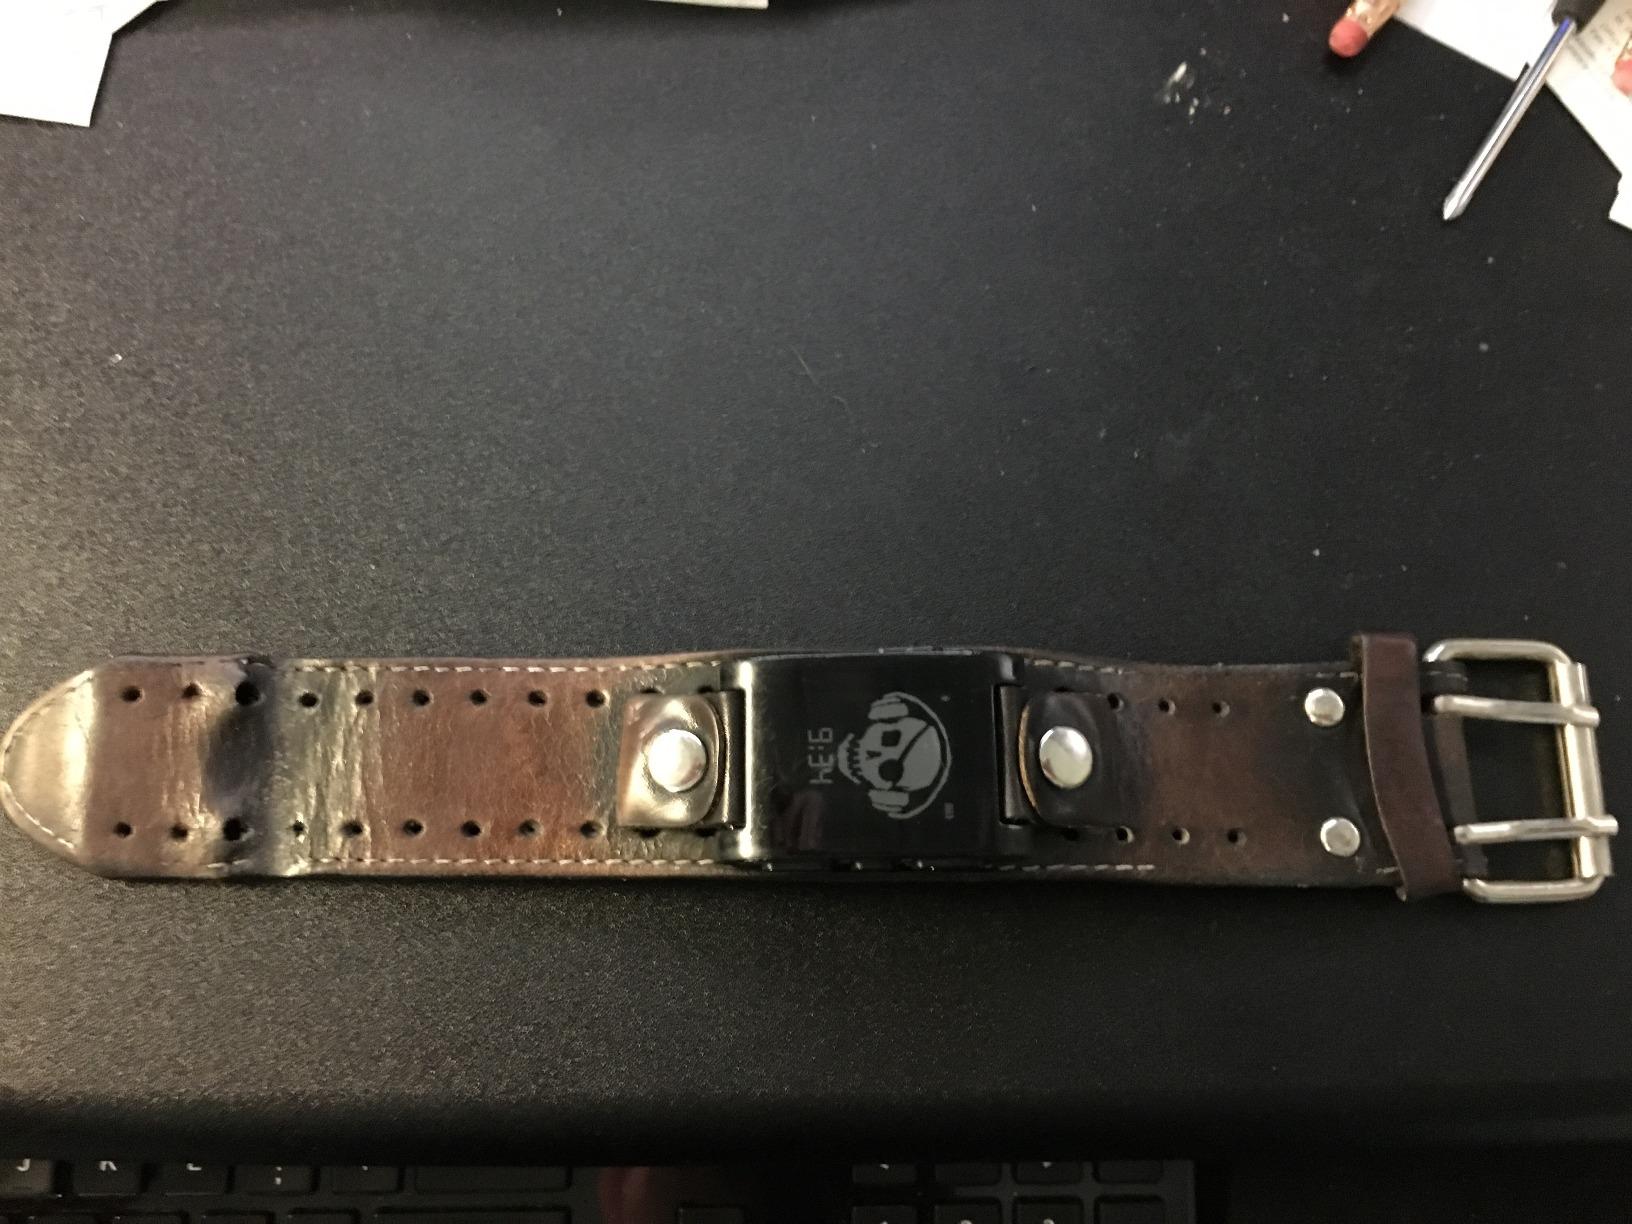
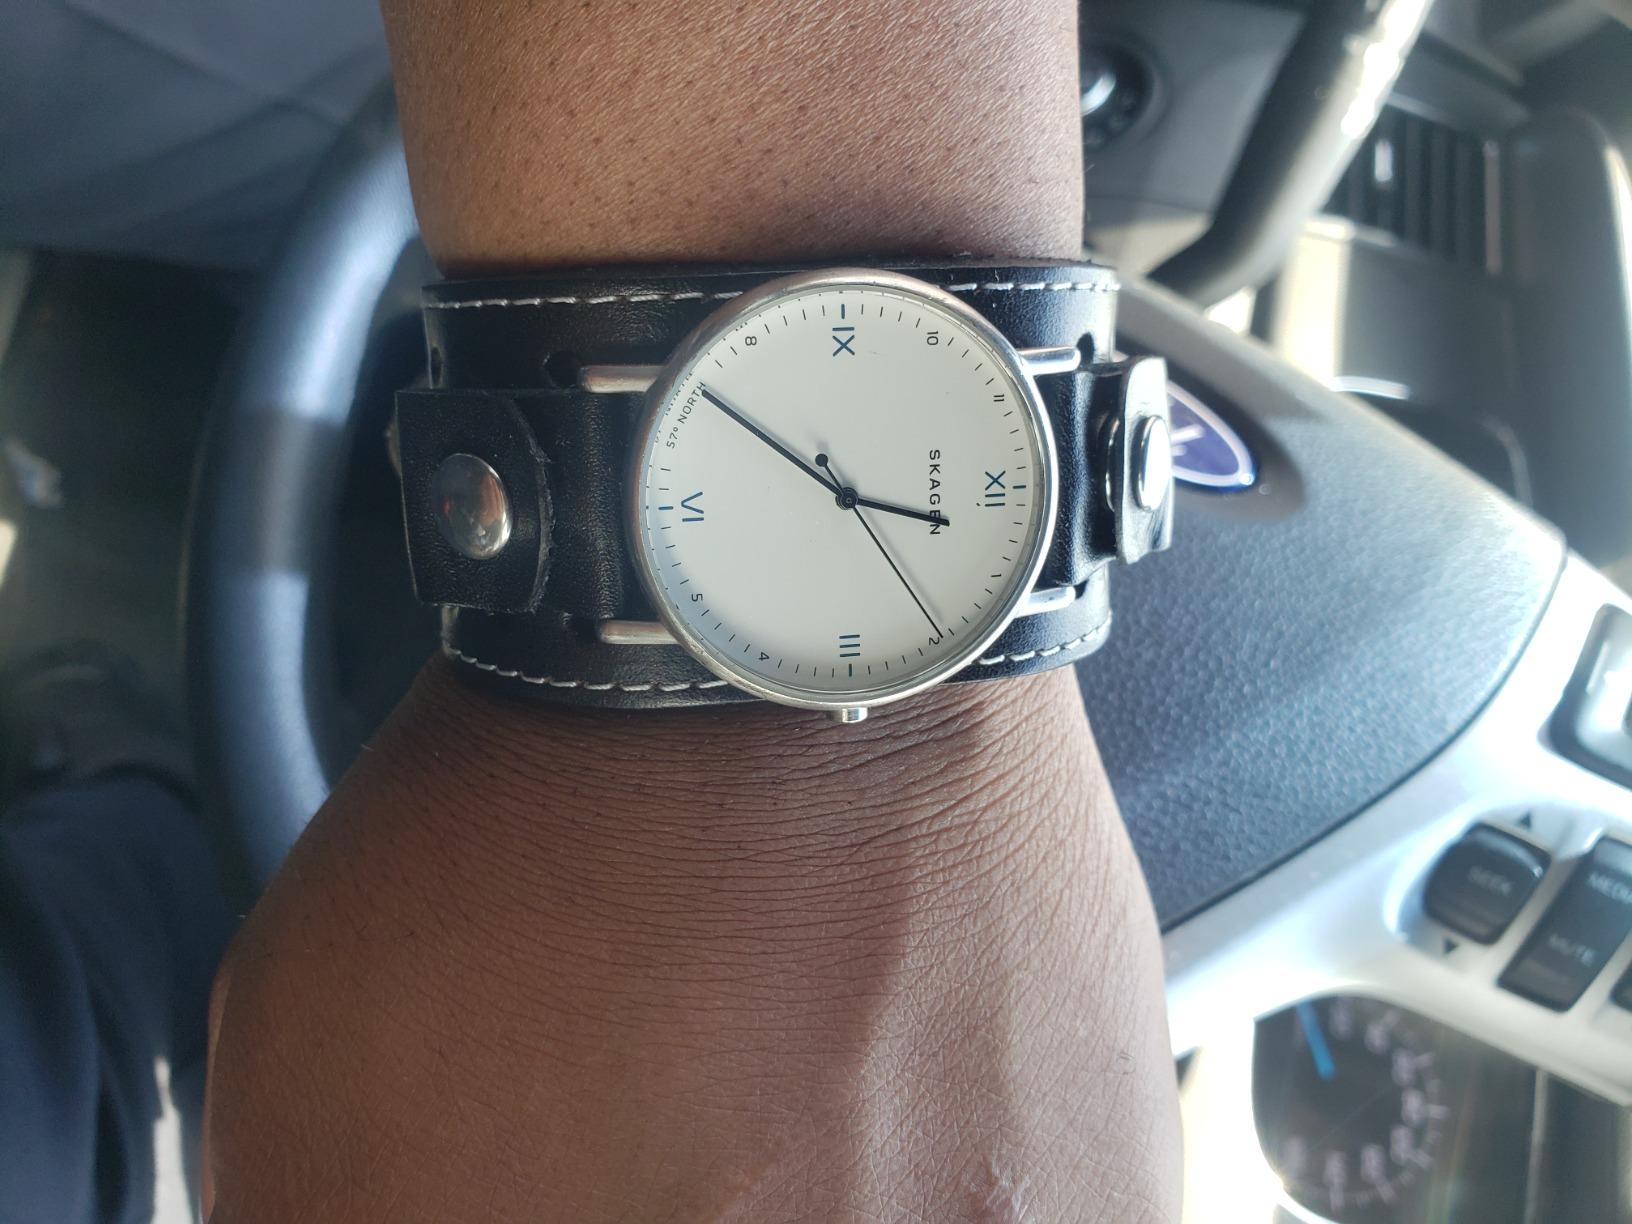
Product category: accessories_watch
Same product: yes